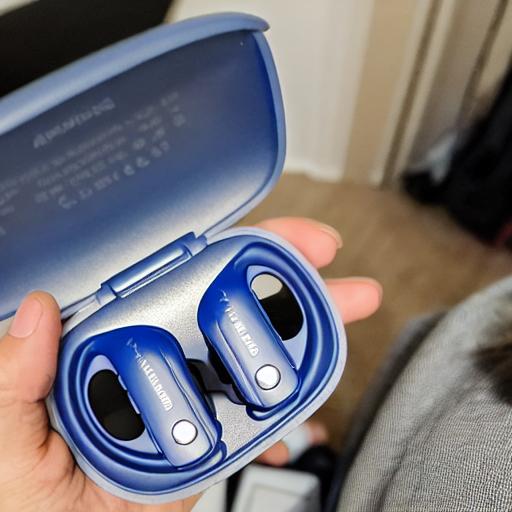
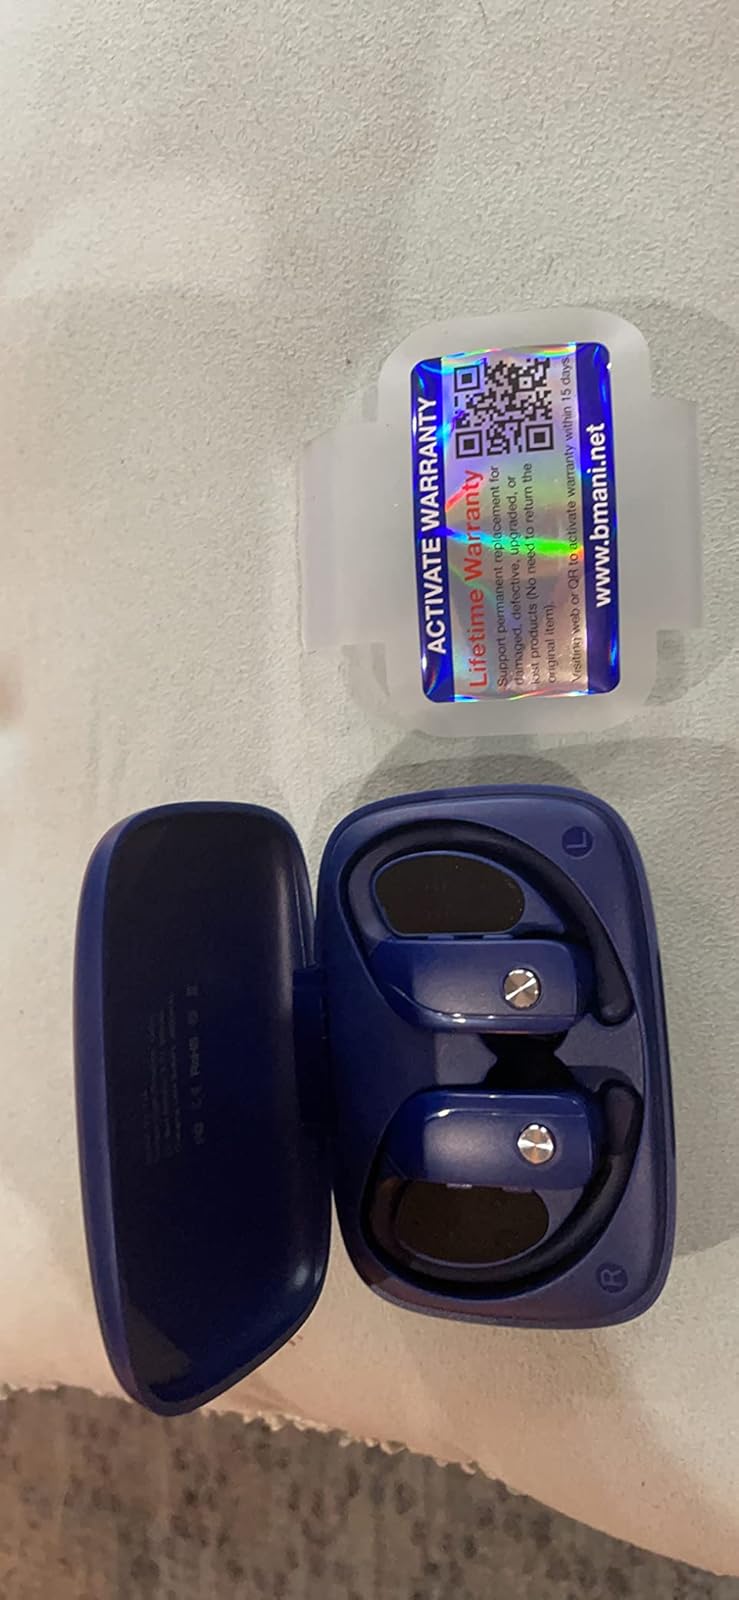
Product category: earbuds
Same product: no